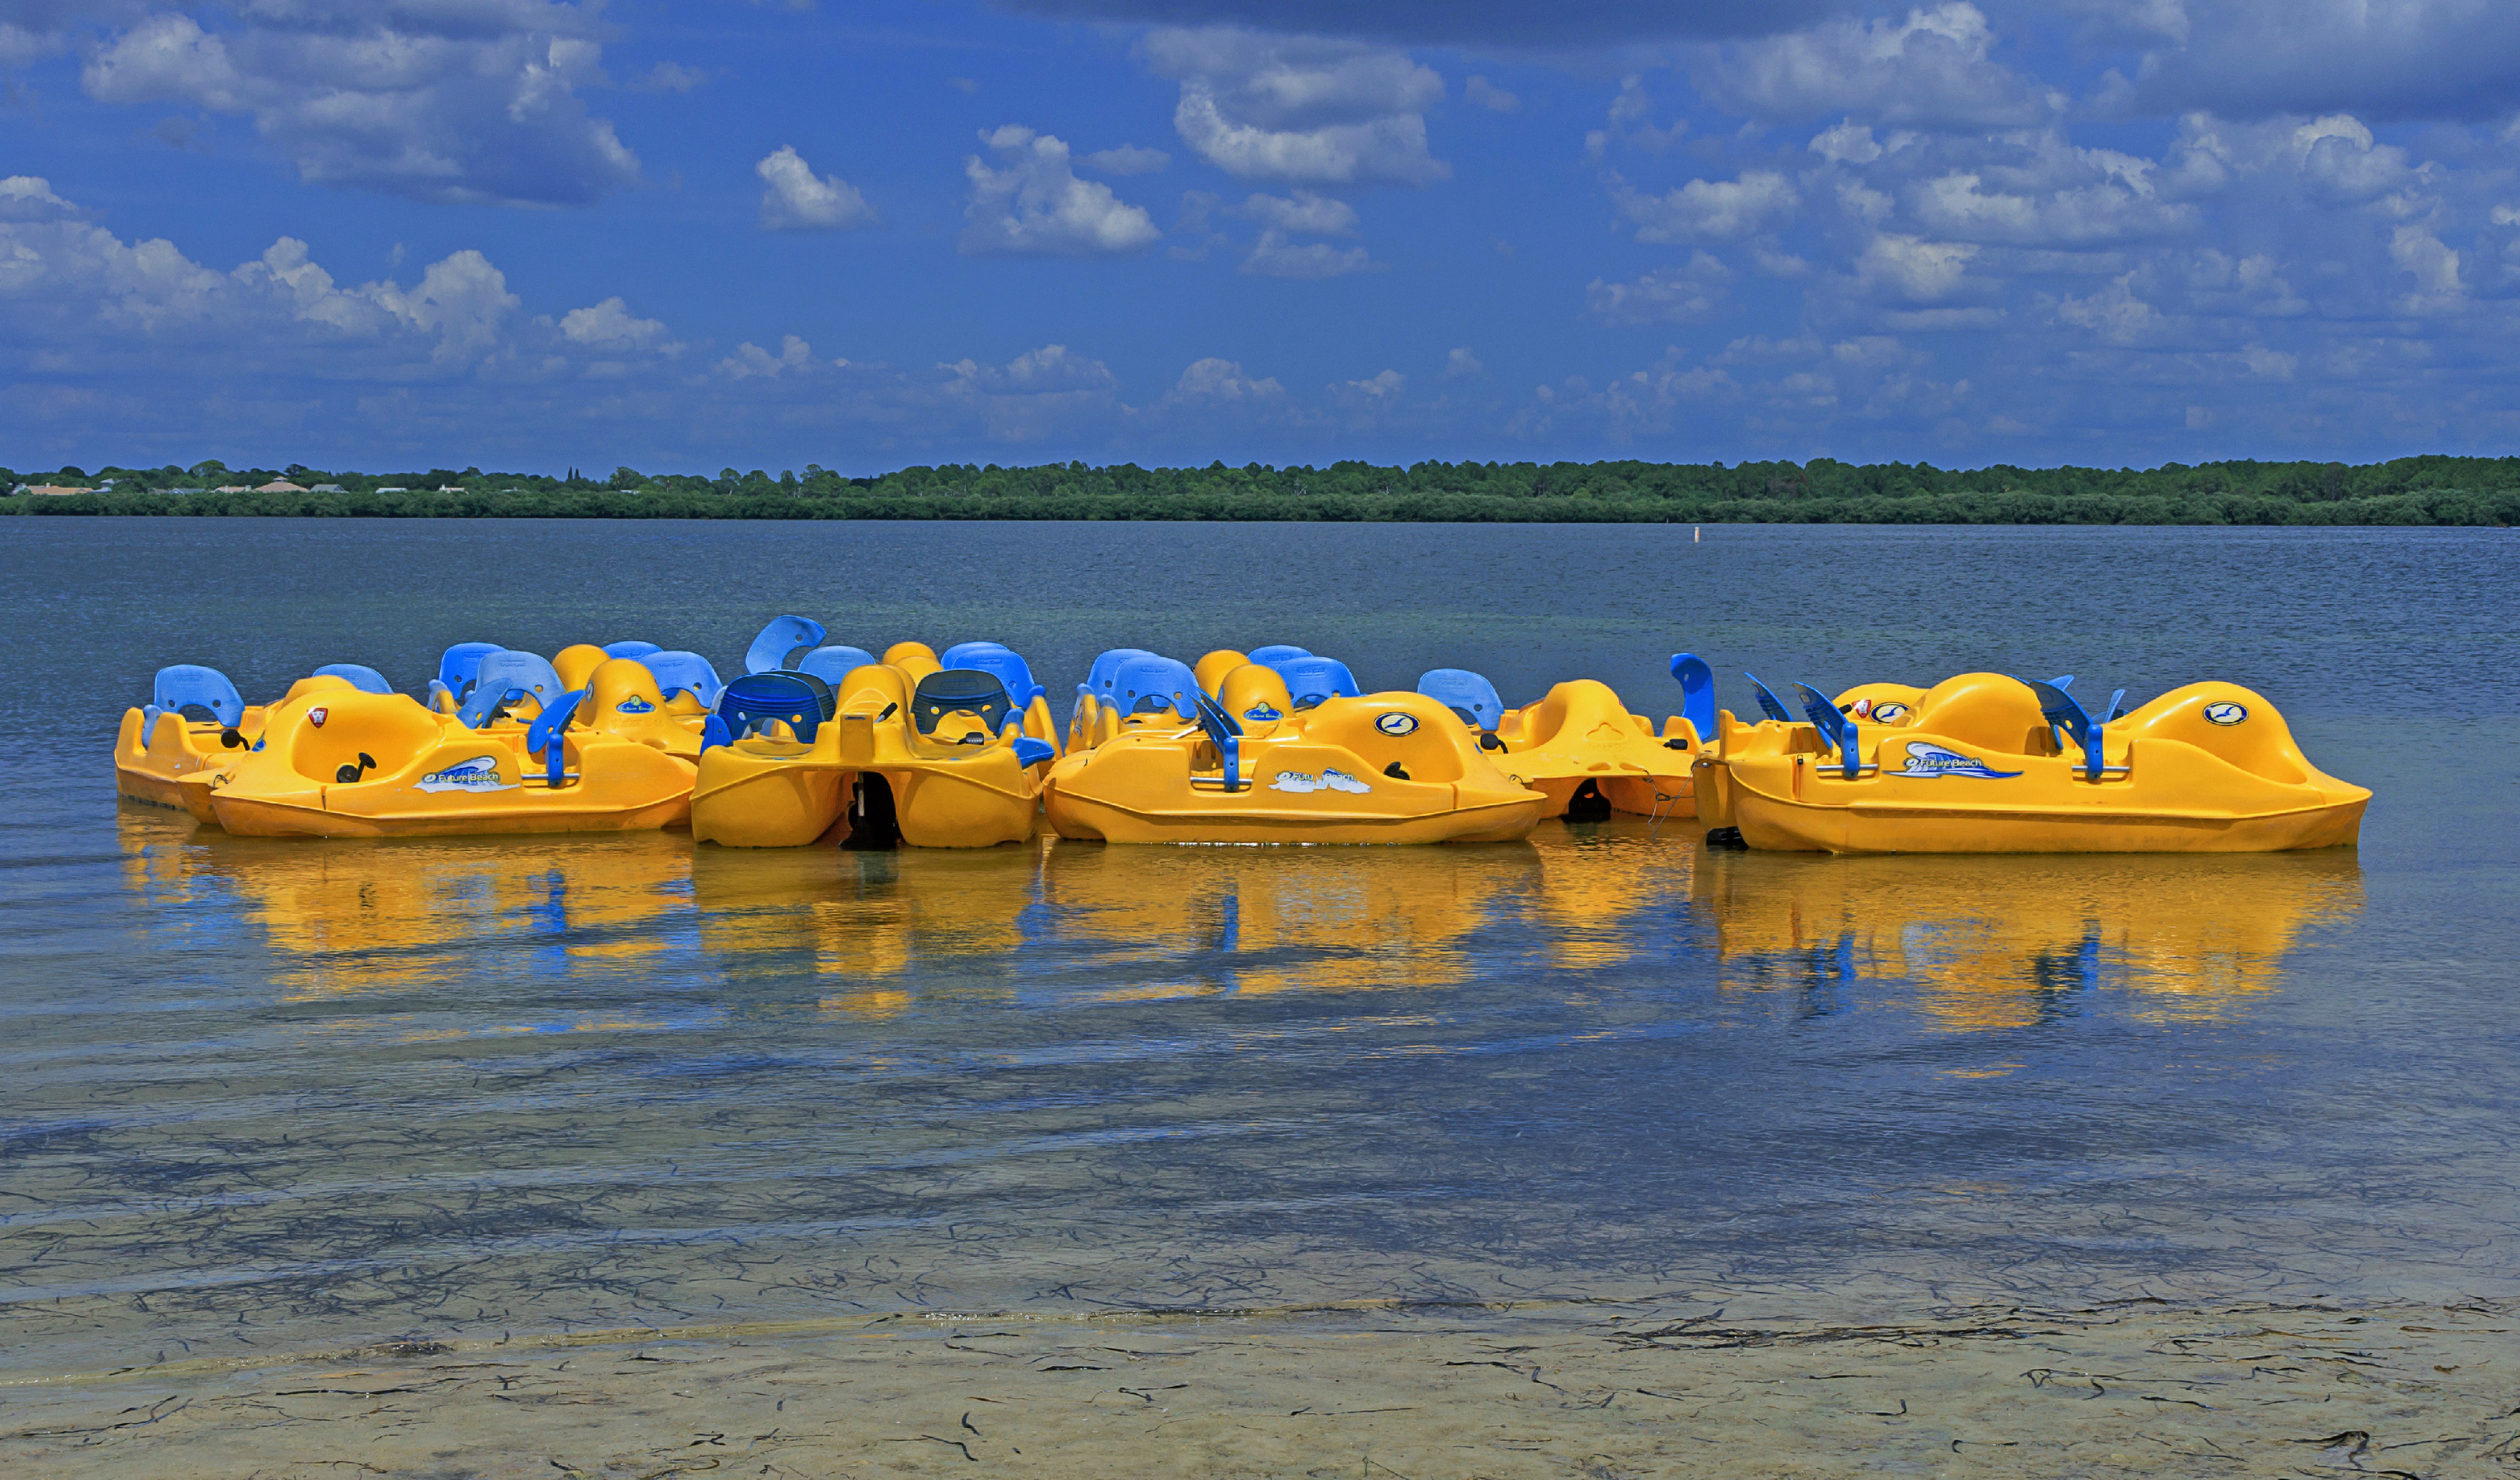
beach, landscape, sea, water, ocean, sport, boat, paddle, vehicle, usa, holiday, bay, kayak, blue sky, outdoors, clouds, boating, costa, kayaking, watercraft, sandy beach, florida, raft, edge of the sea, water sport, tampa, aqua bike, watercraft rowing